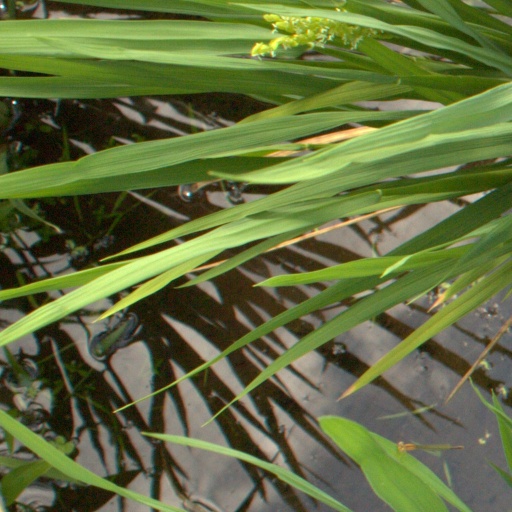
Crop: rice